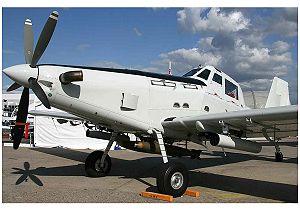
L'AirTractor AT-802U de lutte anti-guerilla au Salon du Bourget 2009.
L’Air Tractor AT-802 est un monomoteur de travail agricole américain utilisable comme bombardier d’eau et avion d'attaque au sol.